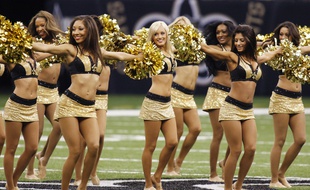
Gender: women